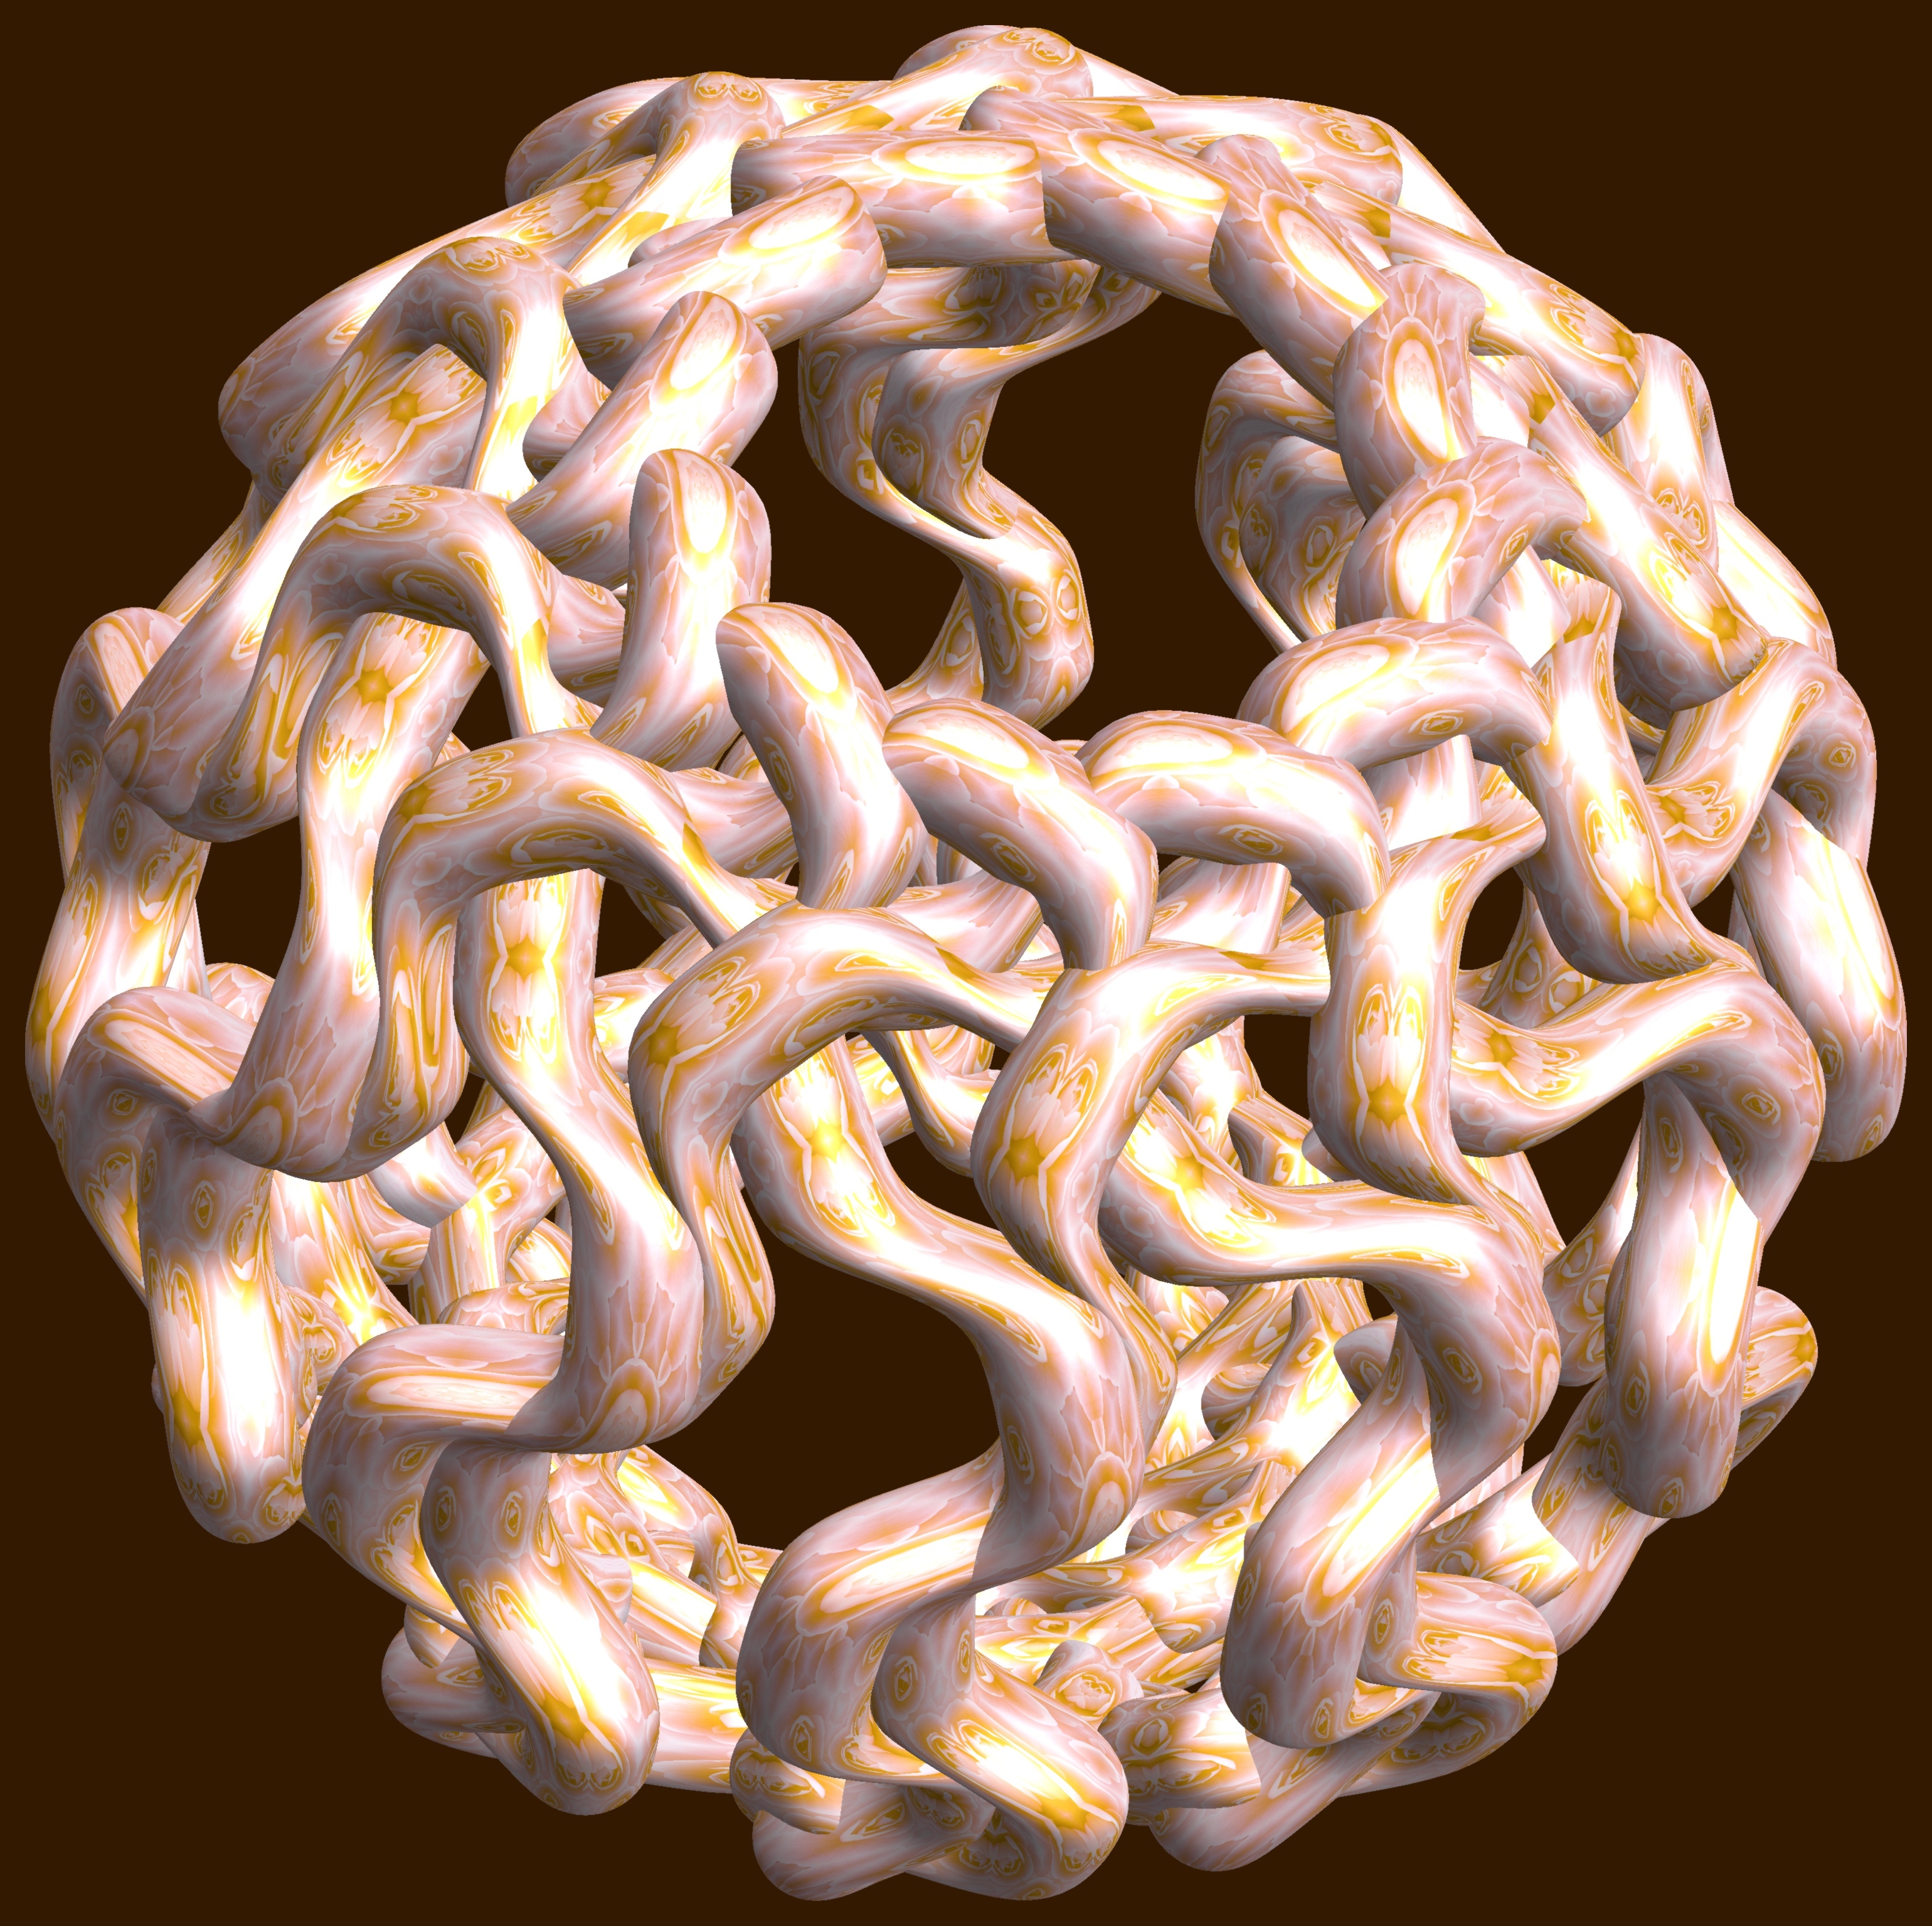
abstract, structure, texture, pattern, geometry, sculpture, art, design, symmetry, 3d, graphic, organ, carving, relief, shape, torus, mathematica, cg, parametricplot3d, code, program, algorithm, mapping, geometricsculpture, serpent, stone carving